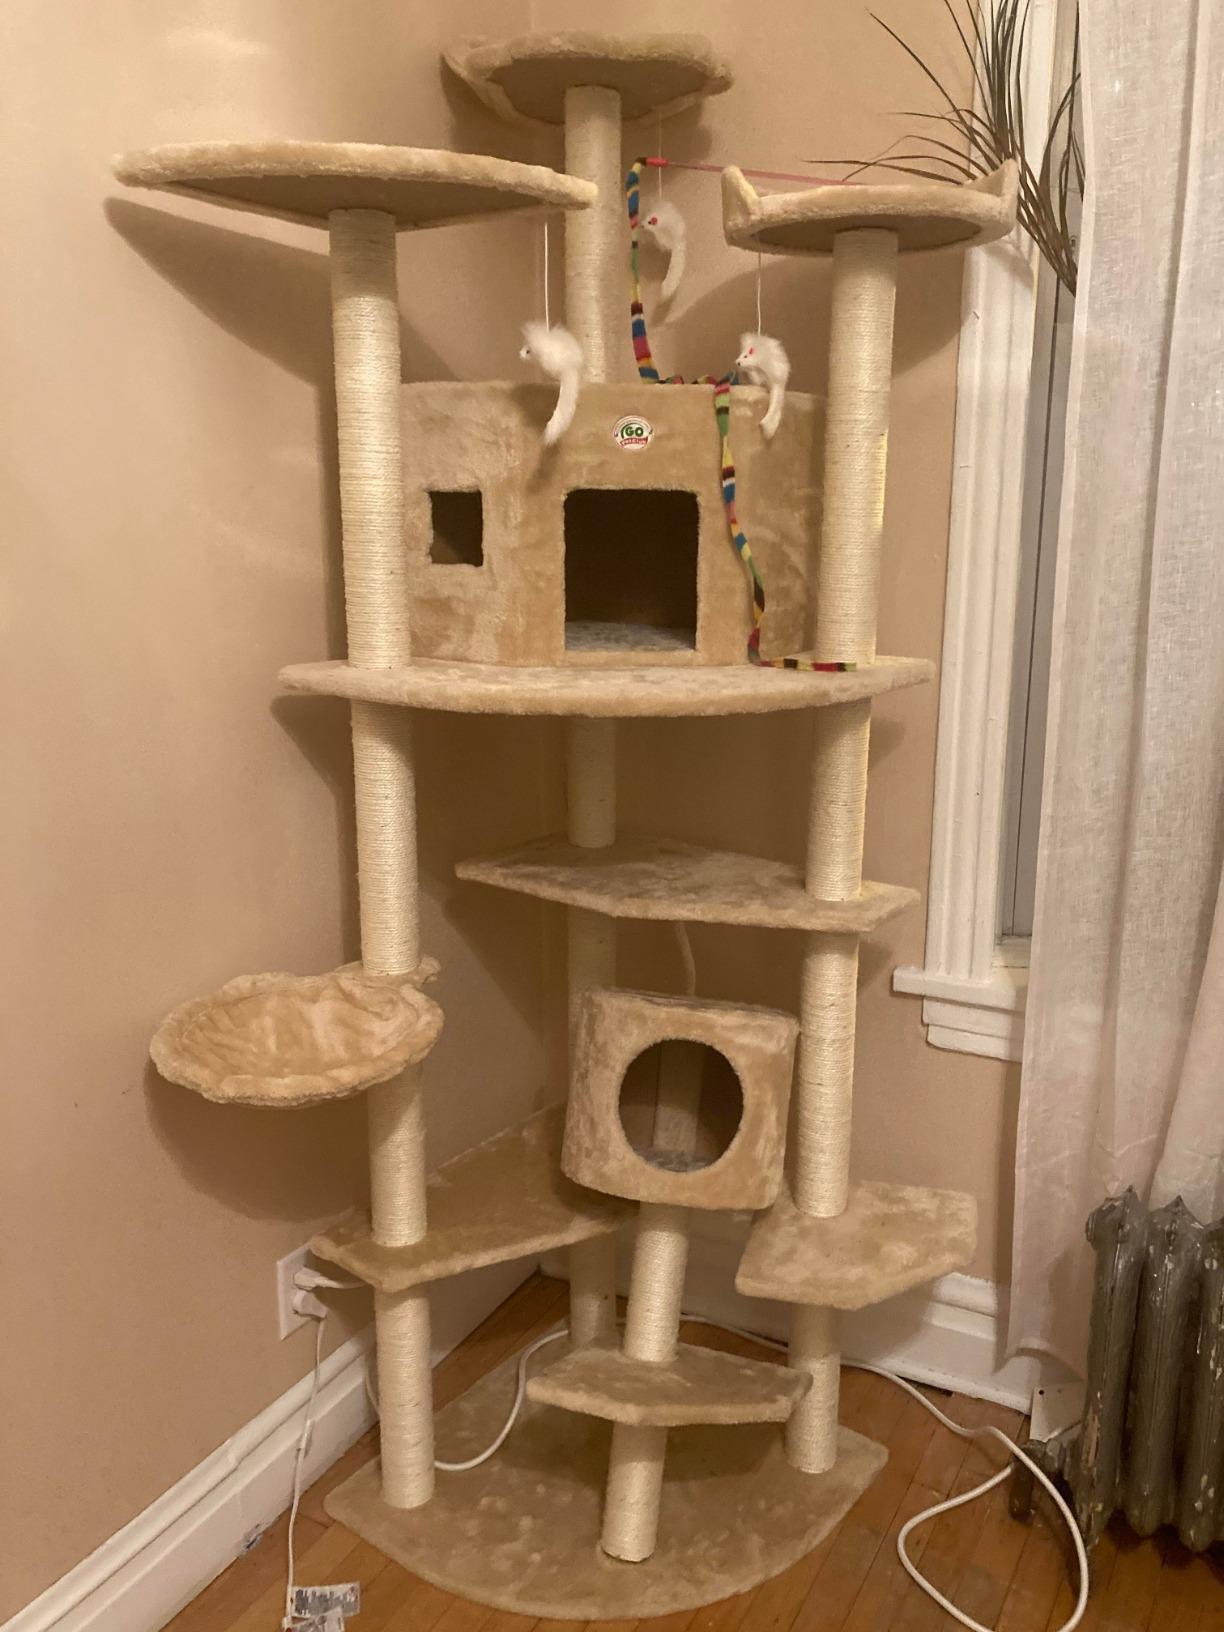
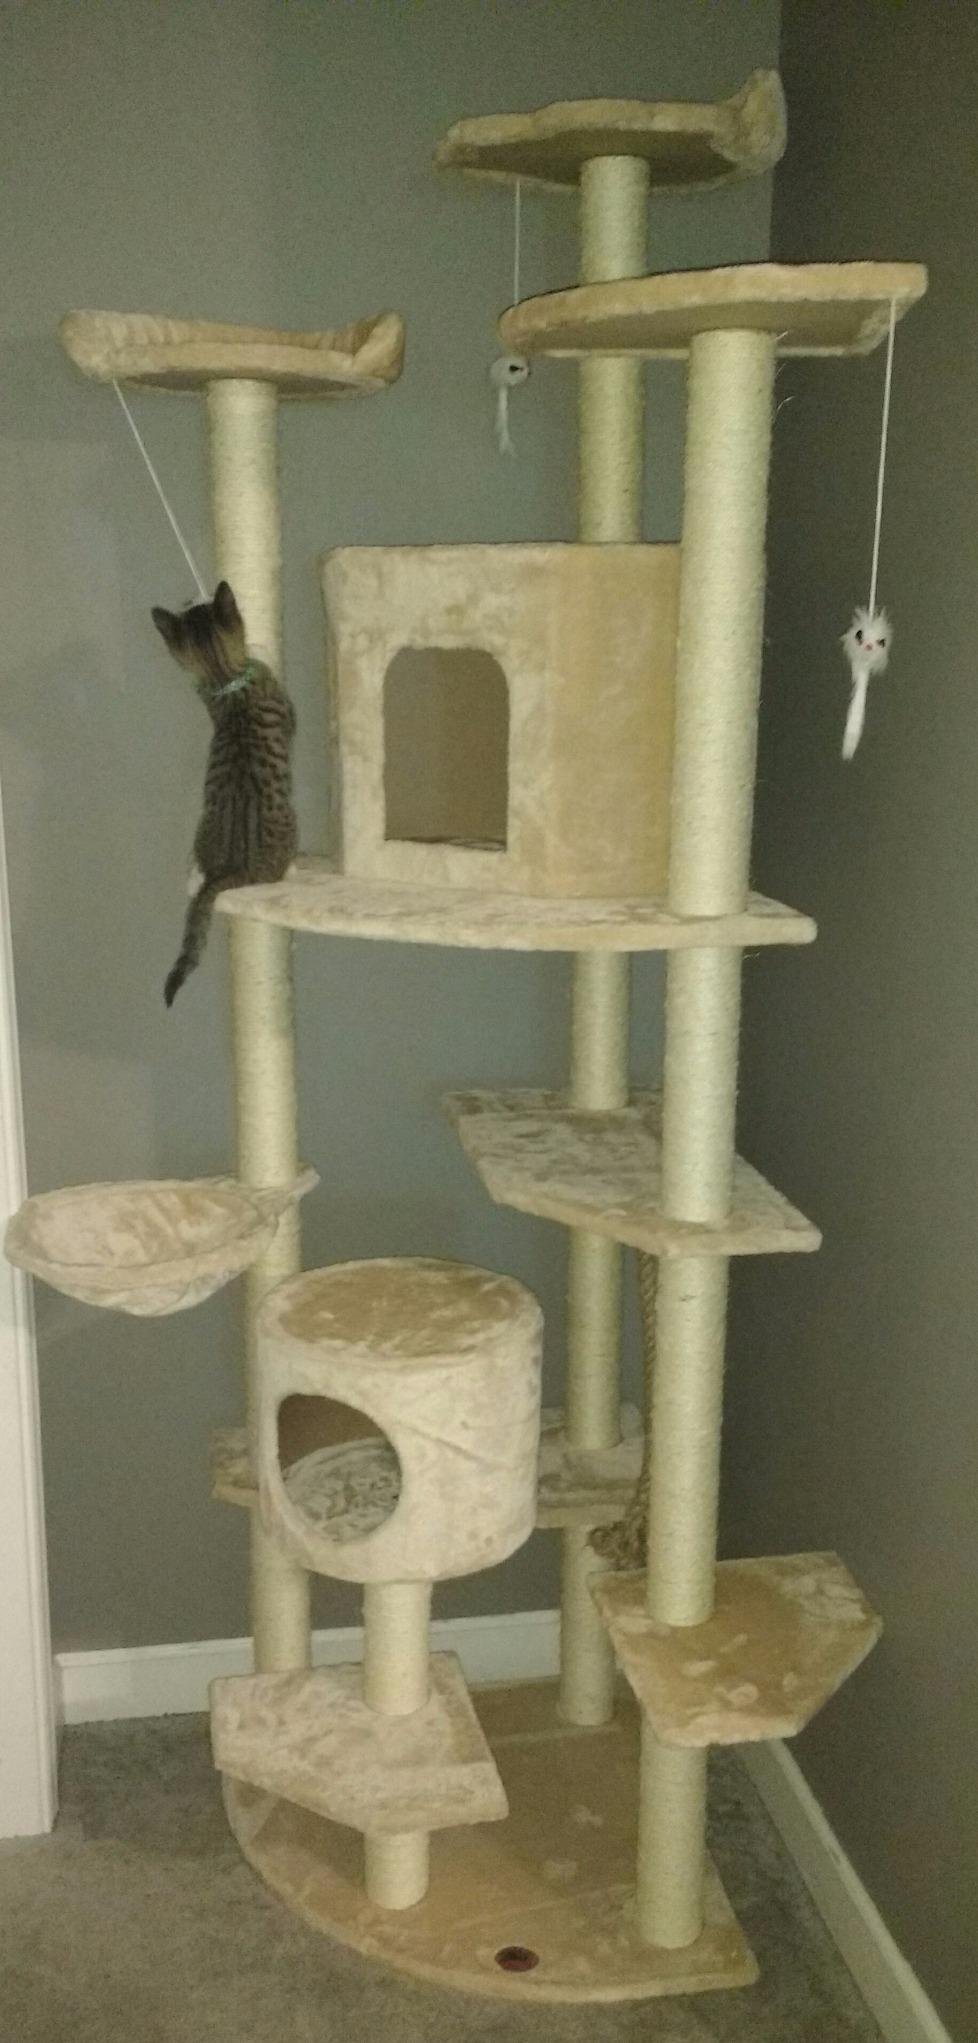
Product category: items_cat tree
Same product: yes